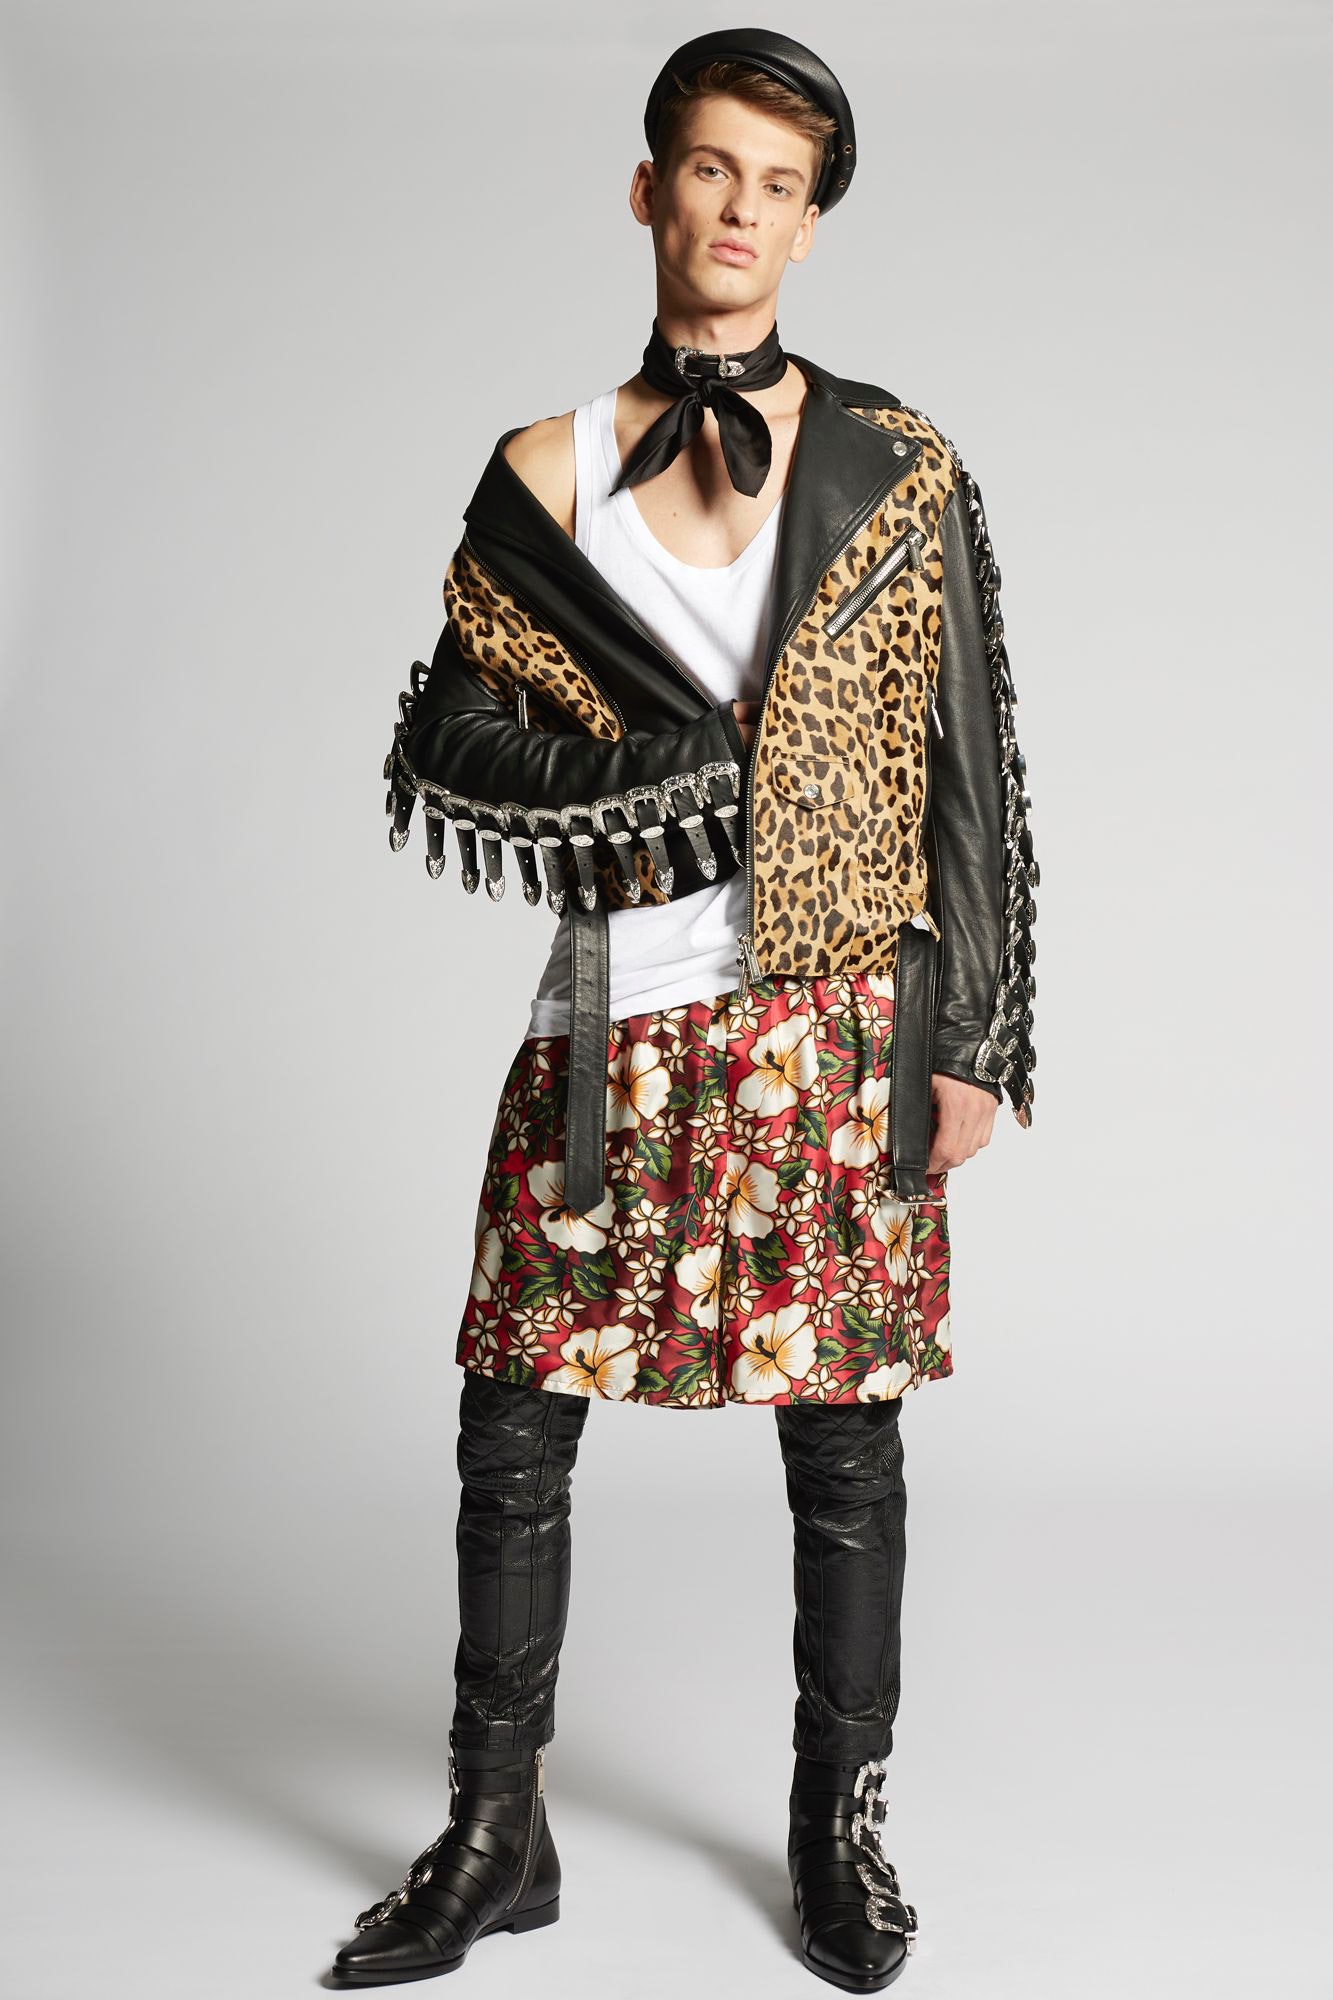
clothing, fashion model, fashion, outerwear, fashion design, neck, coat, footwear, photo shoot, sleeve, photography, dress, fur, model, overcoat, boot, pattern, collar, style, jacket, knee, fashion show